Kazakhstan national football team results

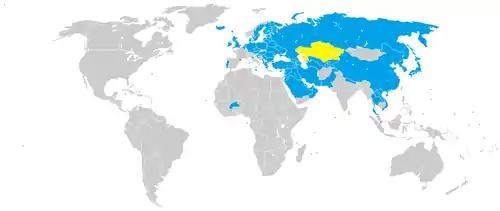
Kazakhstan national football team all opponents

This page shows the Kazakhstan national football team's results in International matches from the 1990s onwards, as recognized by FIFA.